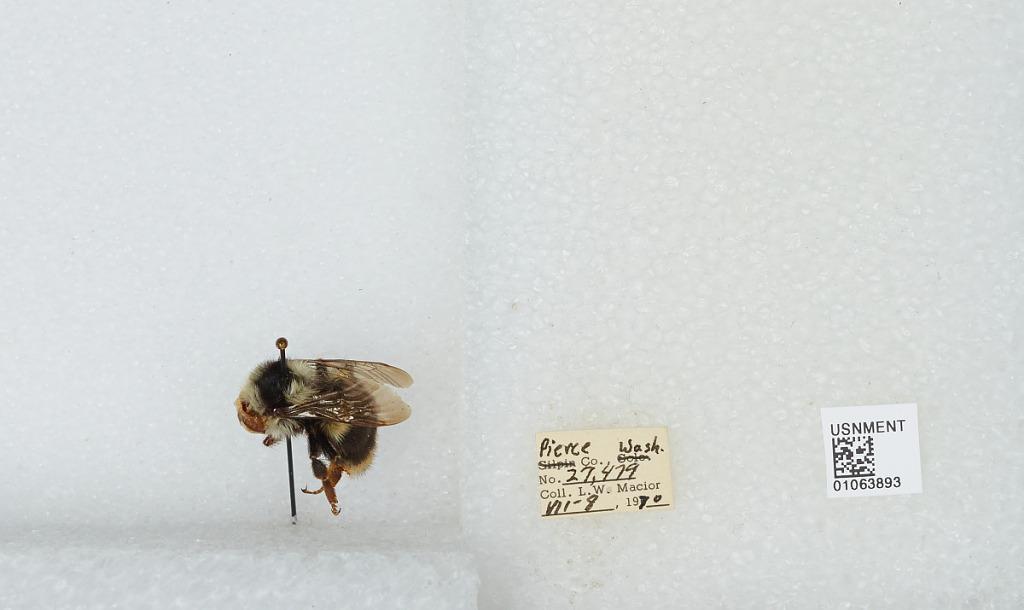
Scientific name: Bombus bifarius nearcticus
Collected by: L. Macior
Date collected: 1970-7-8
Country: United States
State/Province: Washington
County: Pierce
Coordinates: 47.05, -122.12